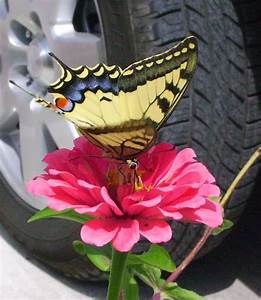
Label: butterfly